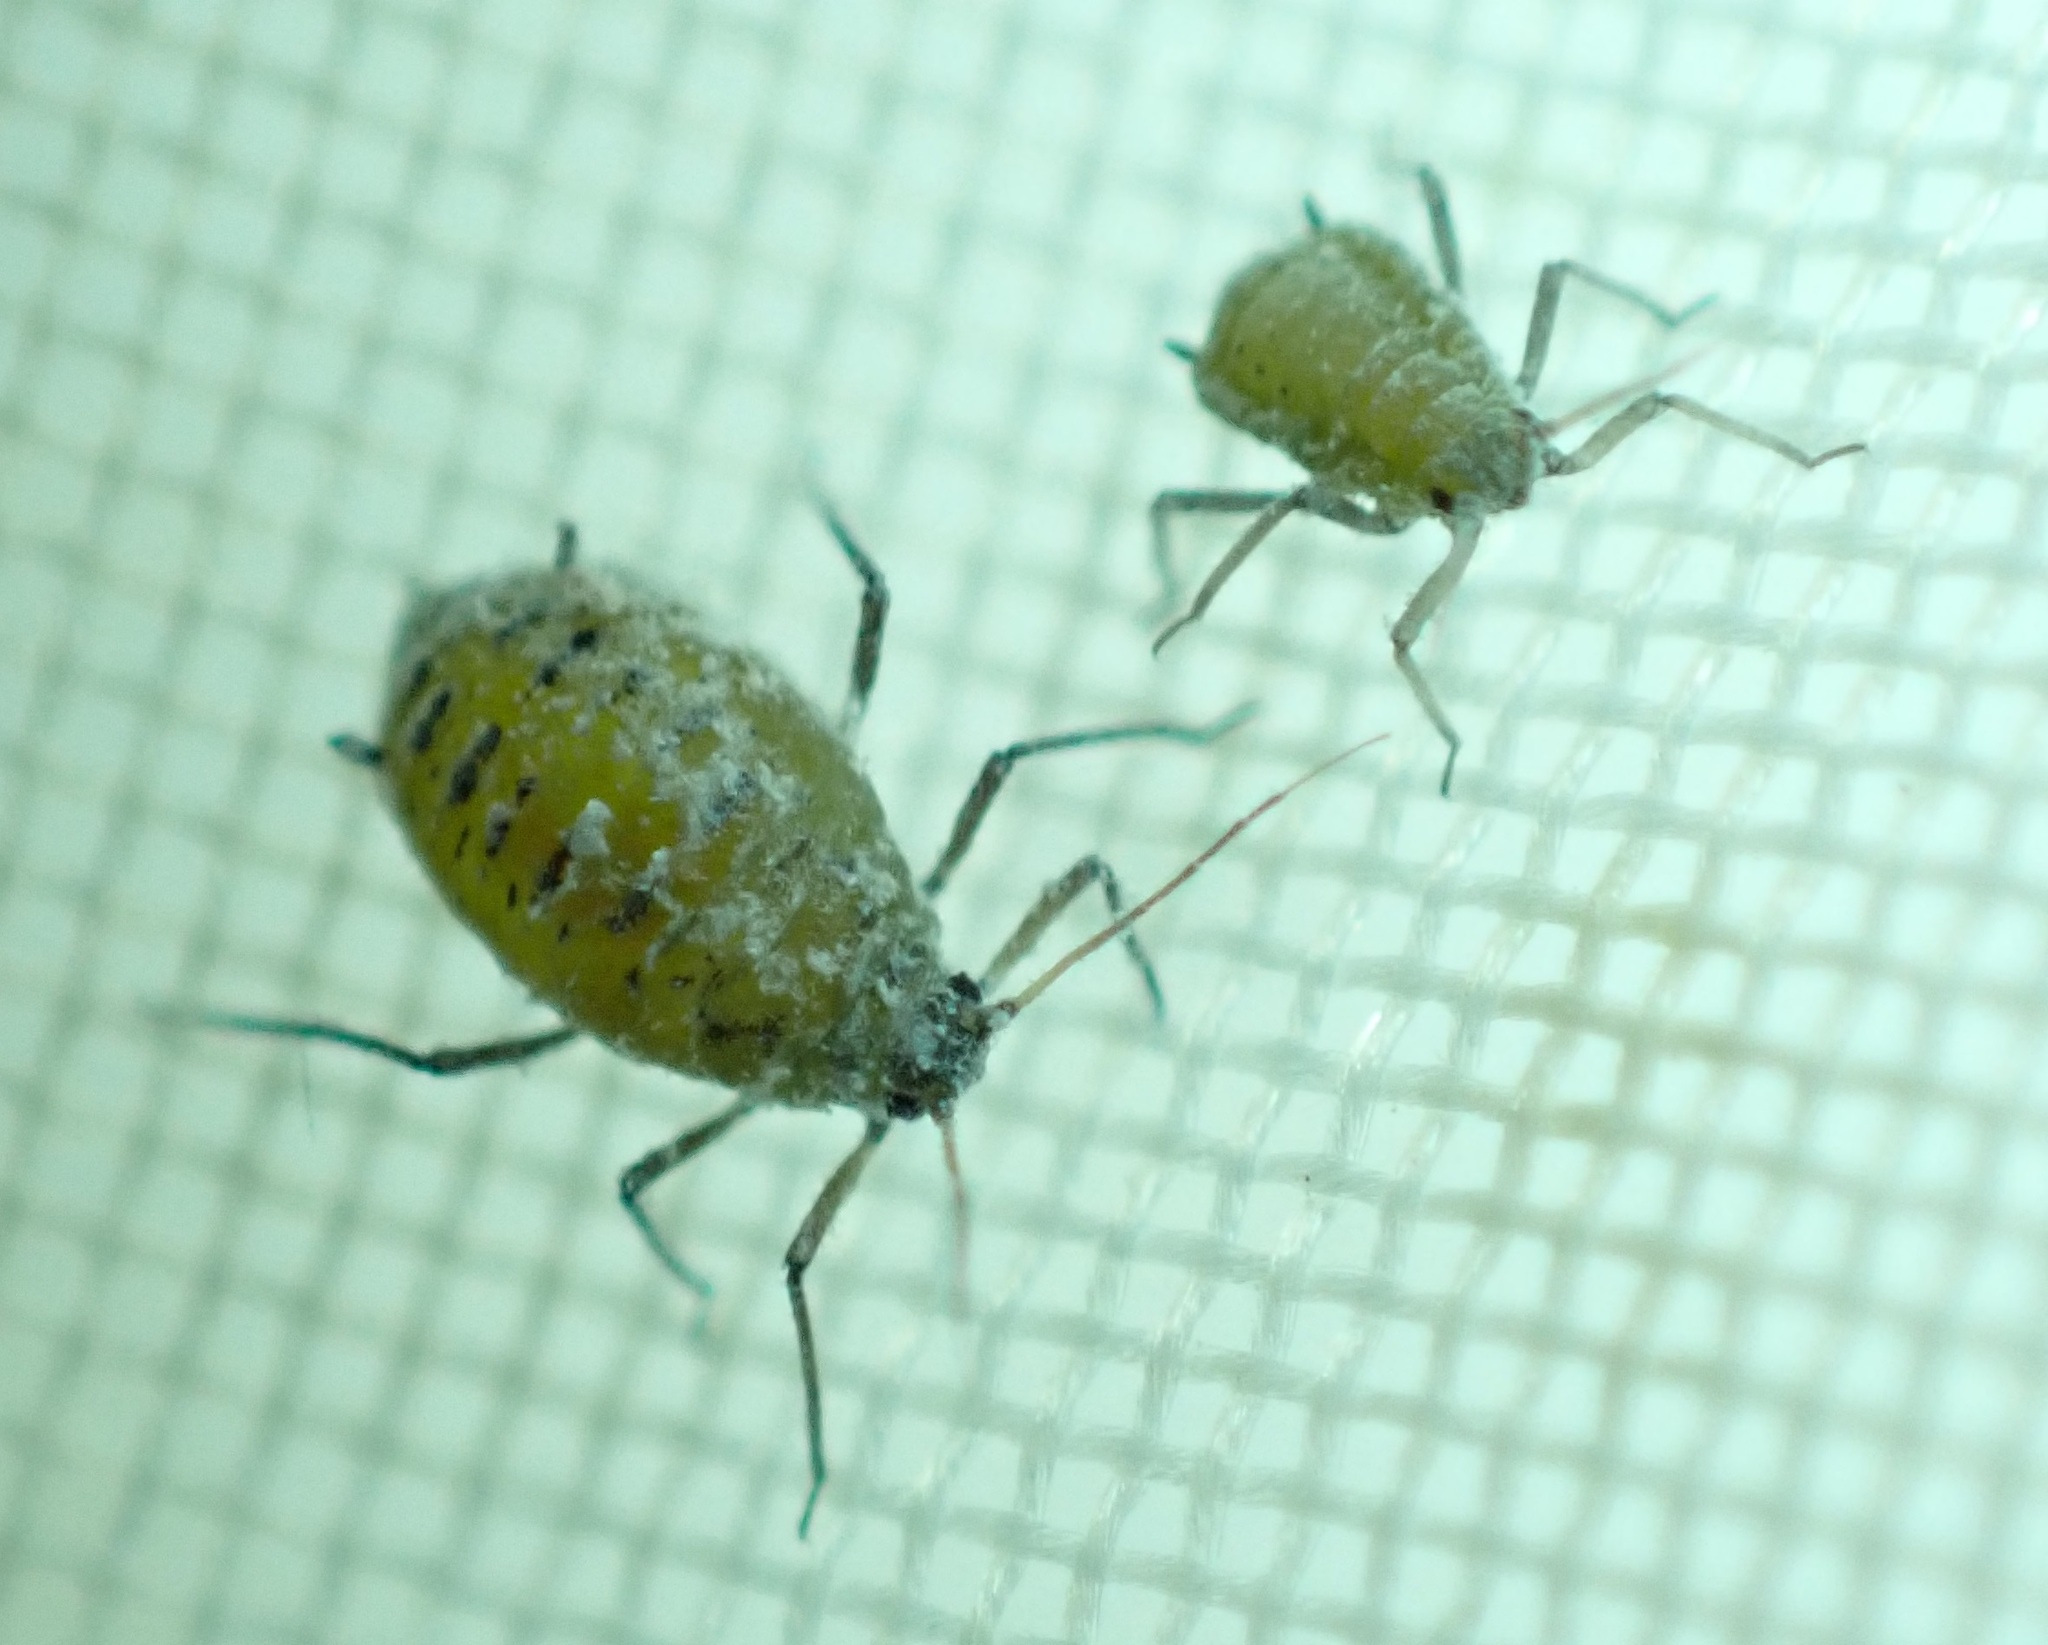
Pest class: cabbage_aphid